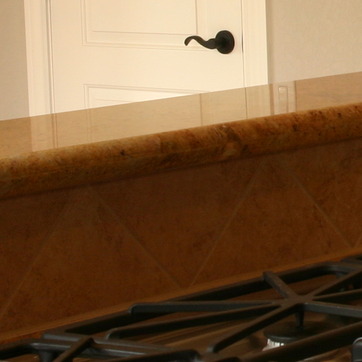
Material: tile